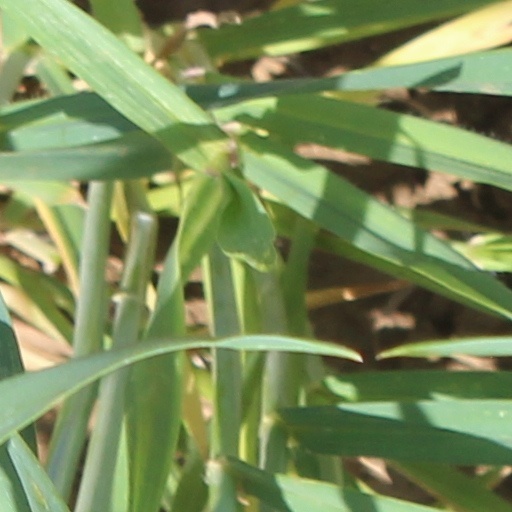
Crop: wheat